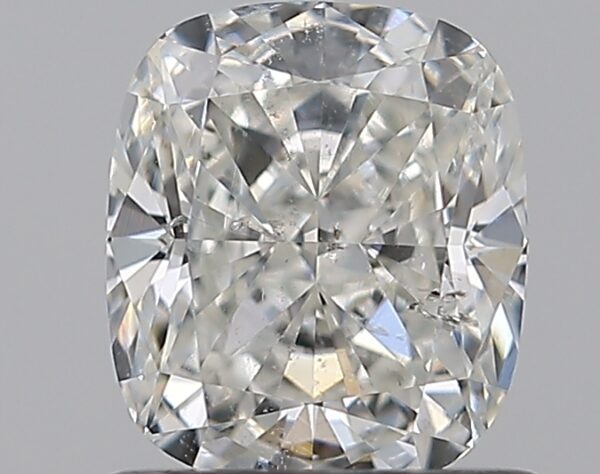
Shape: cushion
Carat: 1.09
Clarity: SI2
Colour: H
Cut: EX
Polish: EX
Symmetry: VG
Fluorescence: N
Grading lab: GIA
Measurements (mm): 6.27 x 5.45 x 3.69